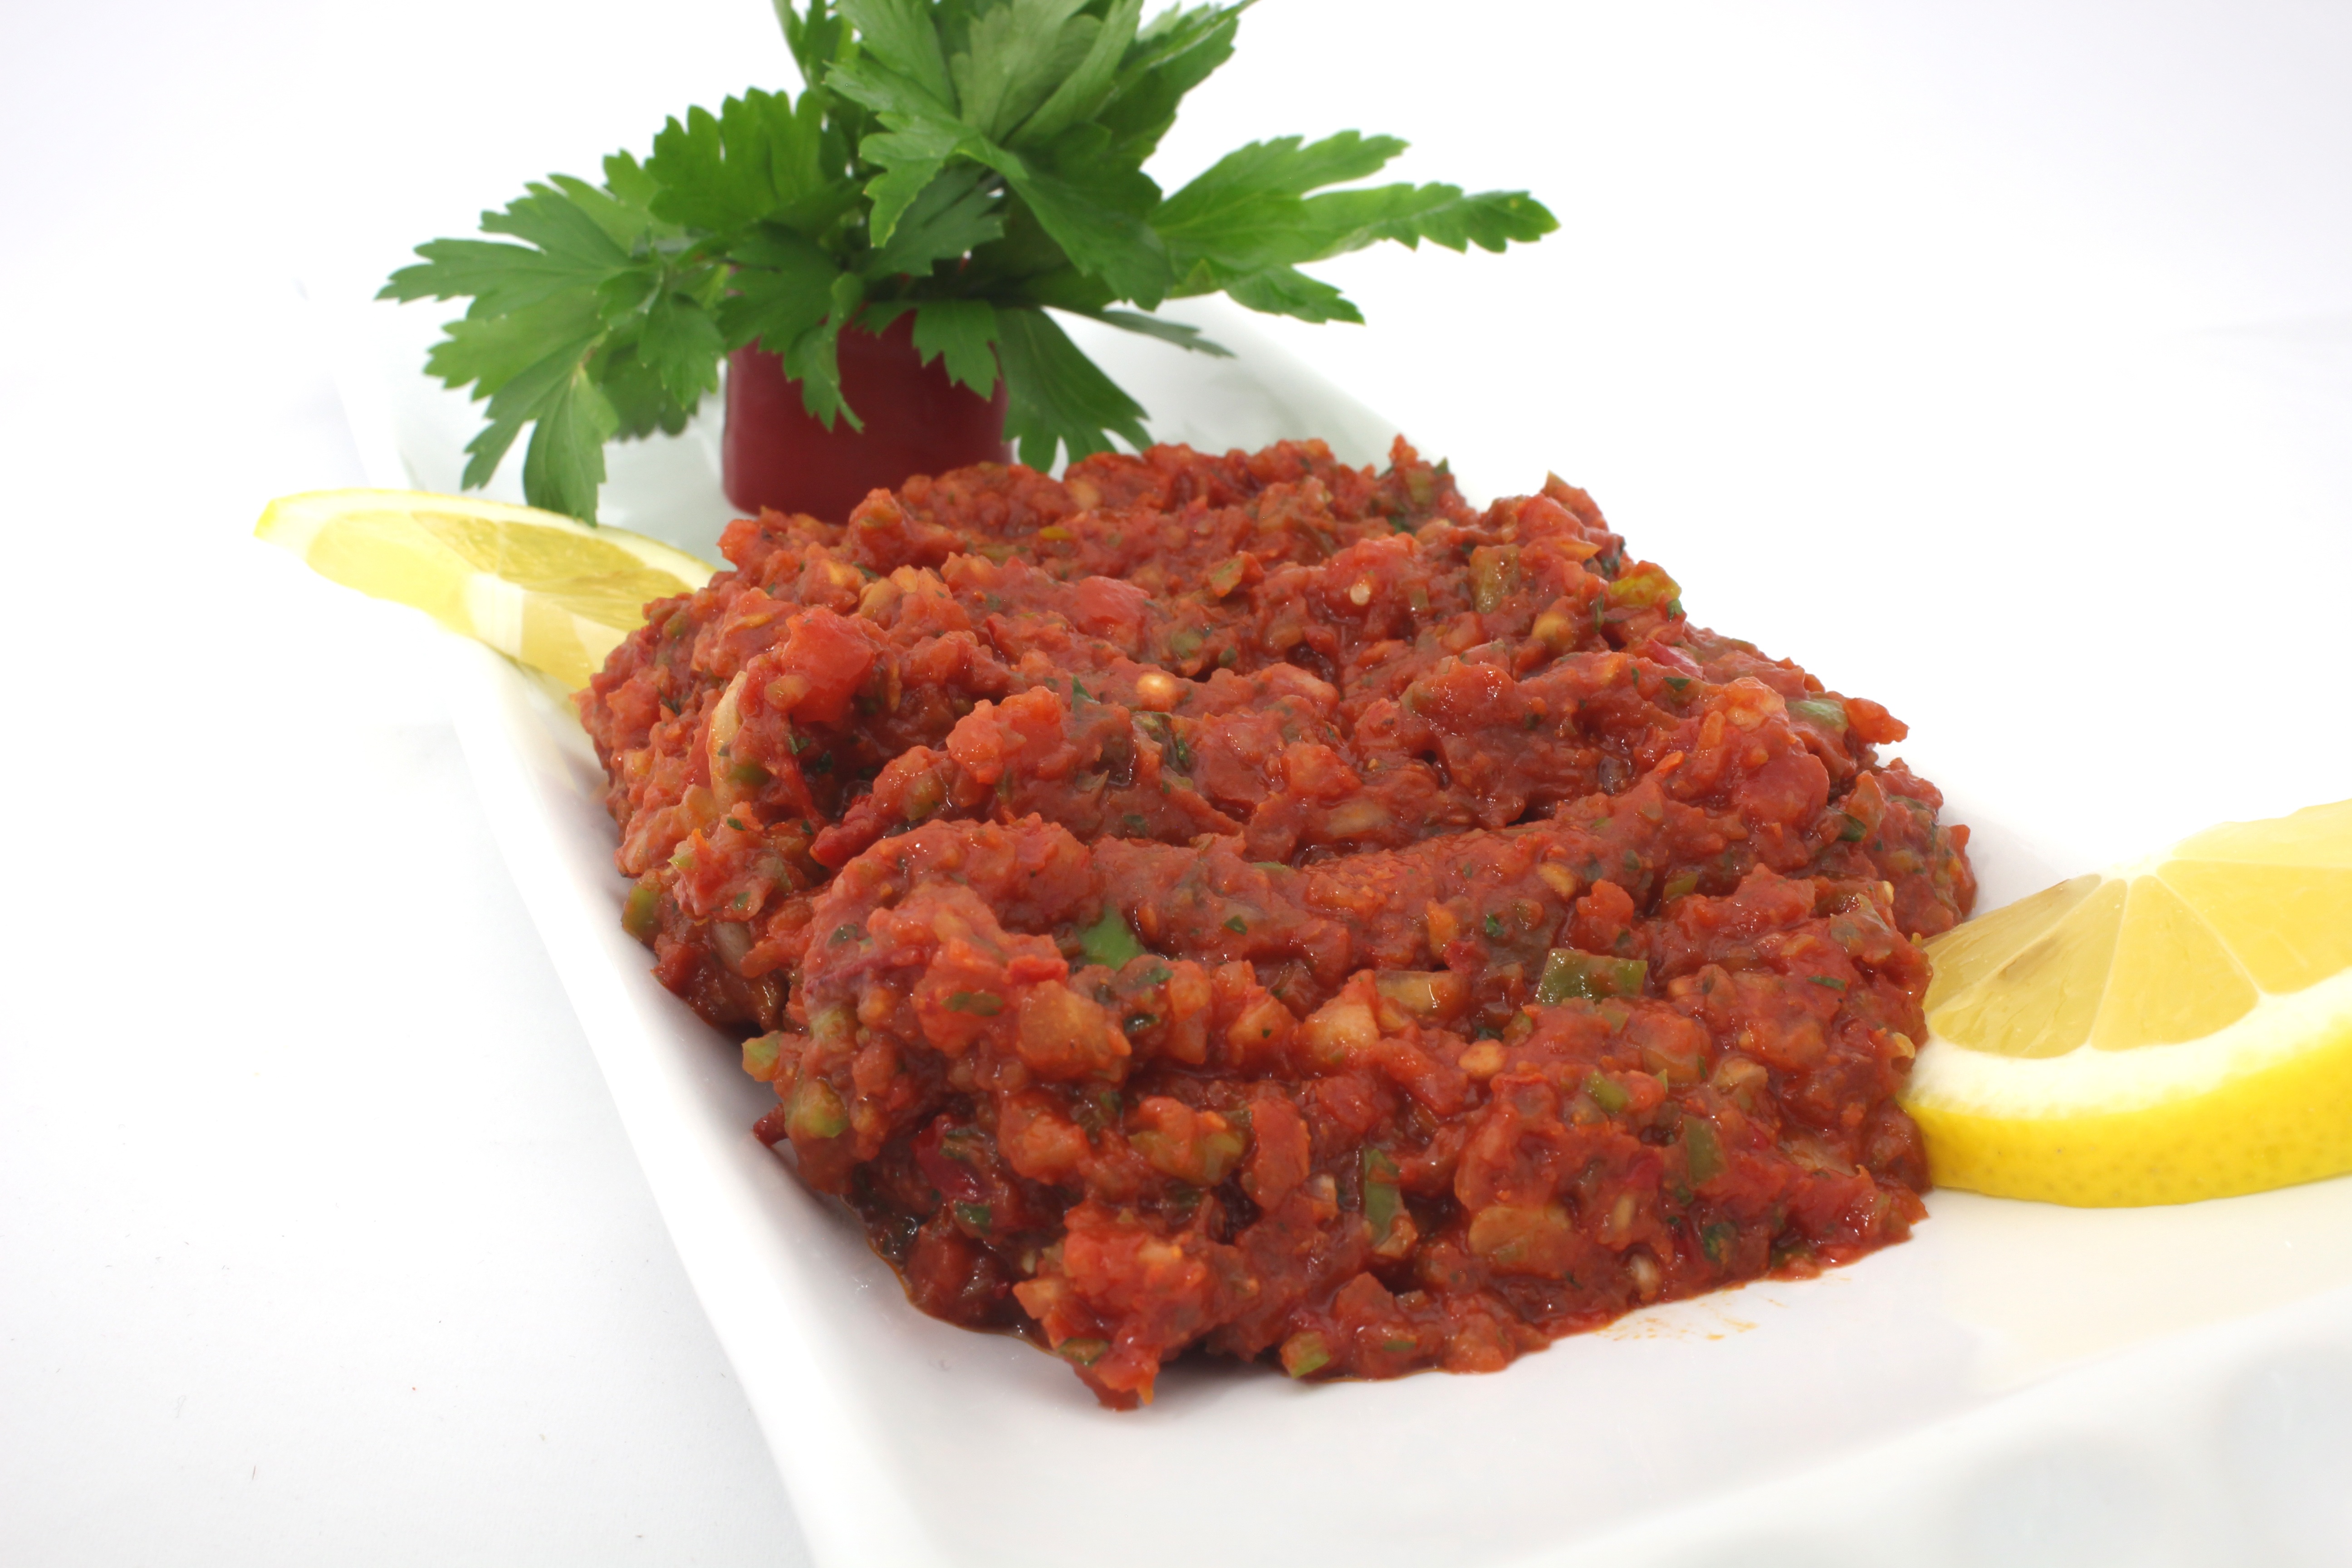
dish, food, produce, vegetable, plate, meat, cuisine, tomato, help, decorative, spicy, vegetarian food, appetizer, crushing, cold appetizers, fried food, steak tartare